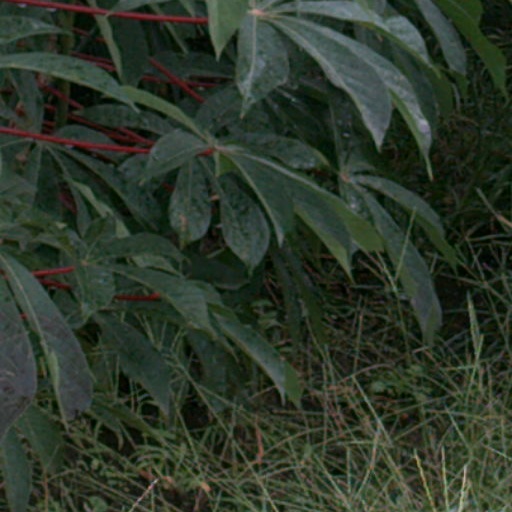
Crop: cassava